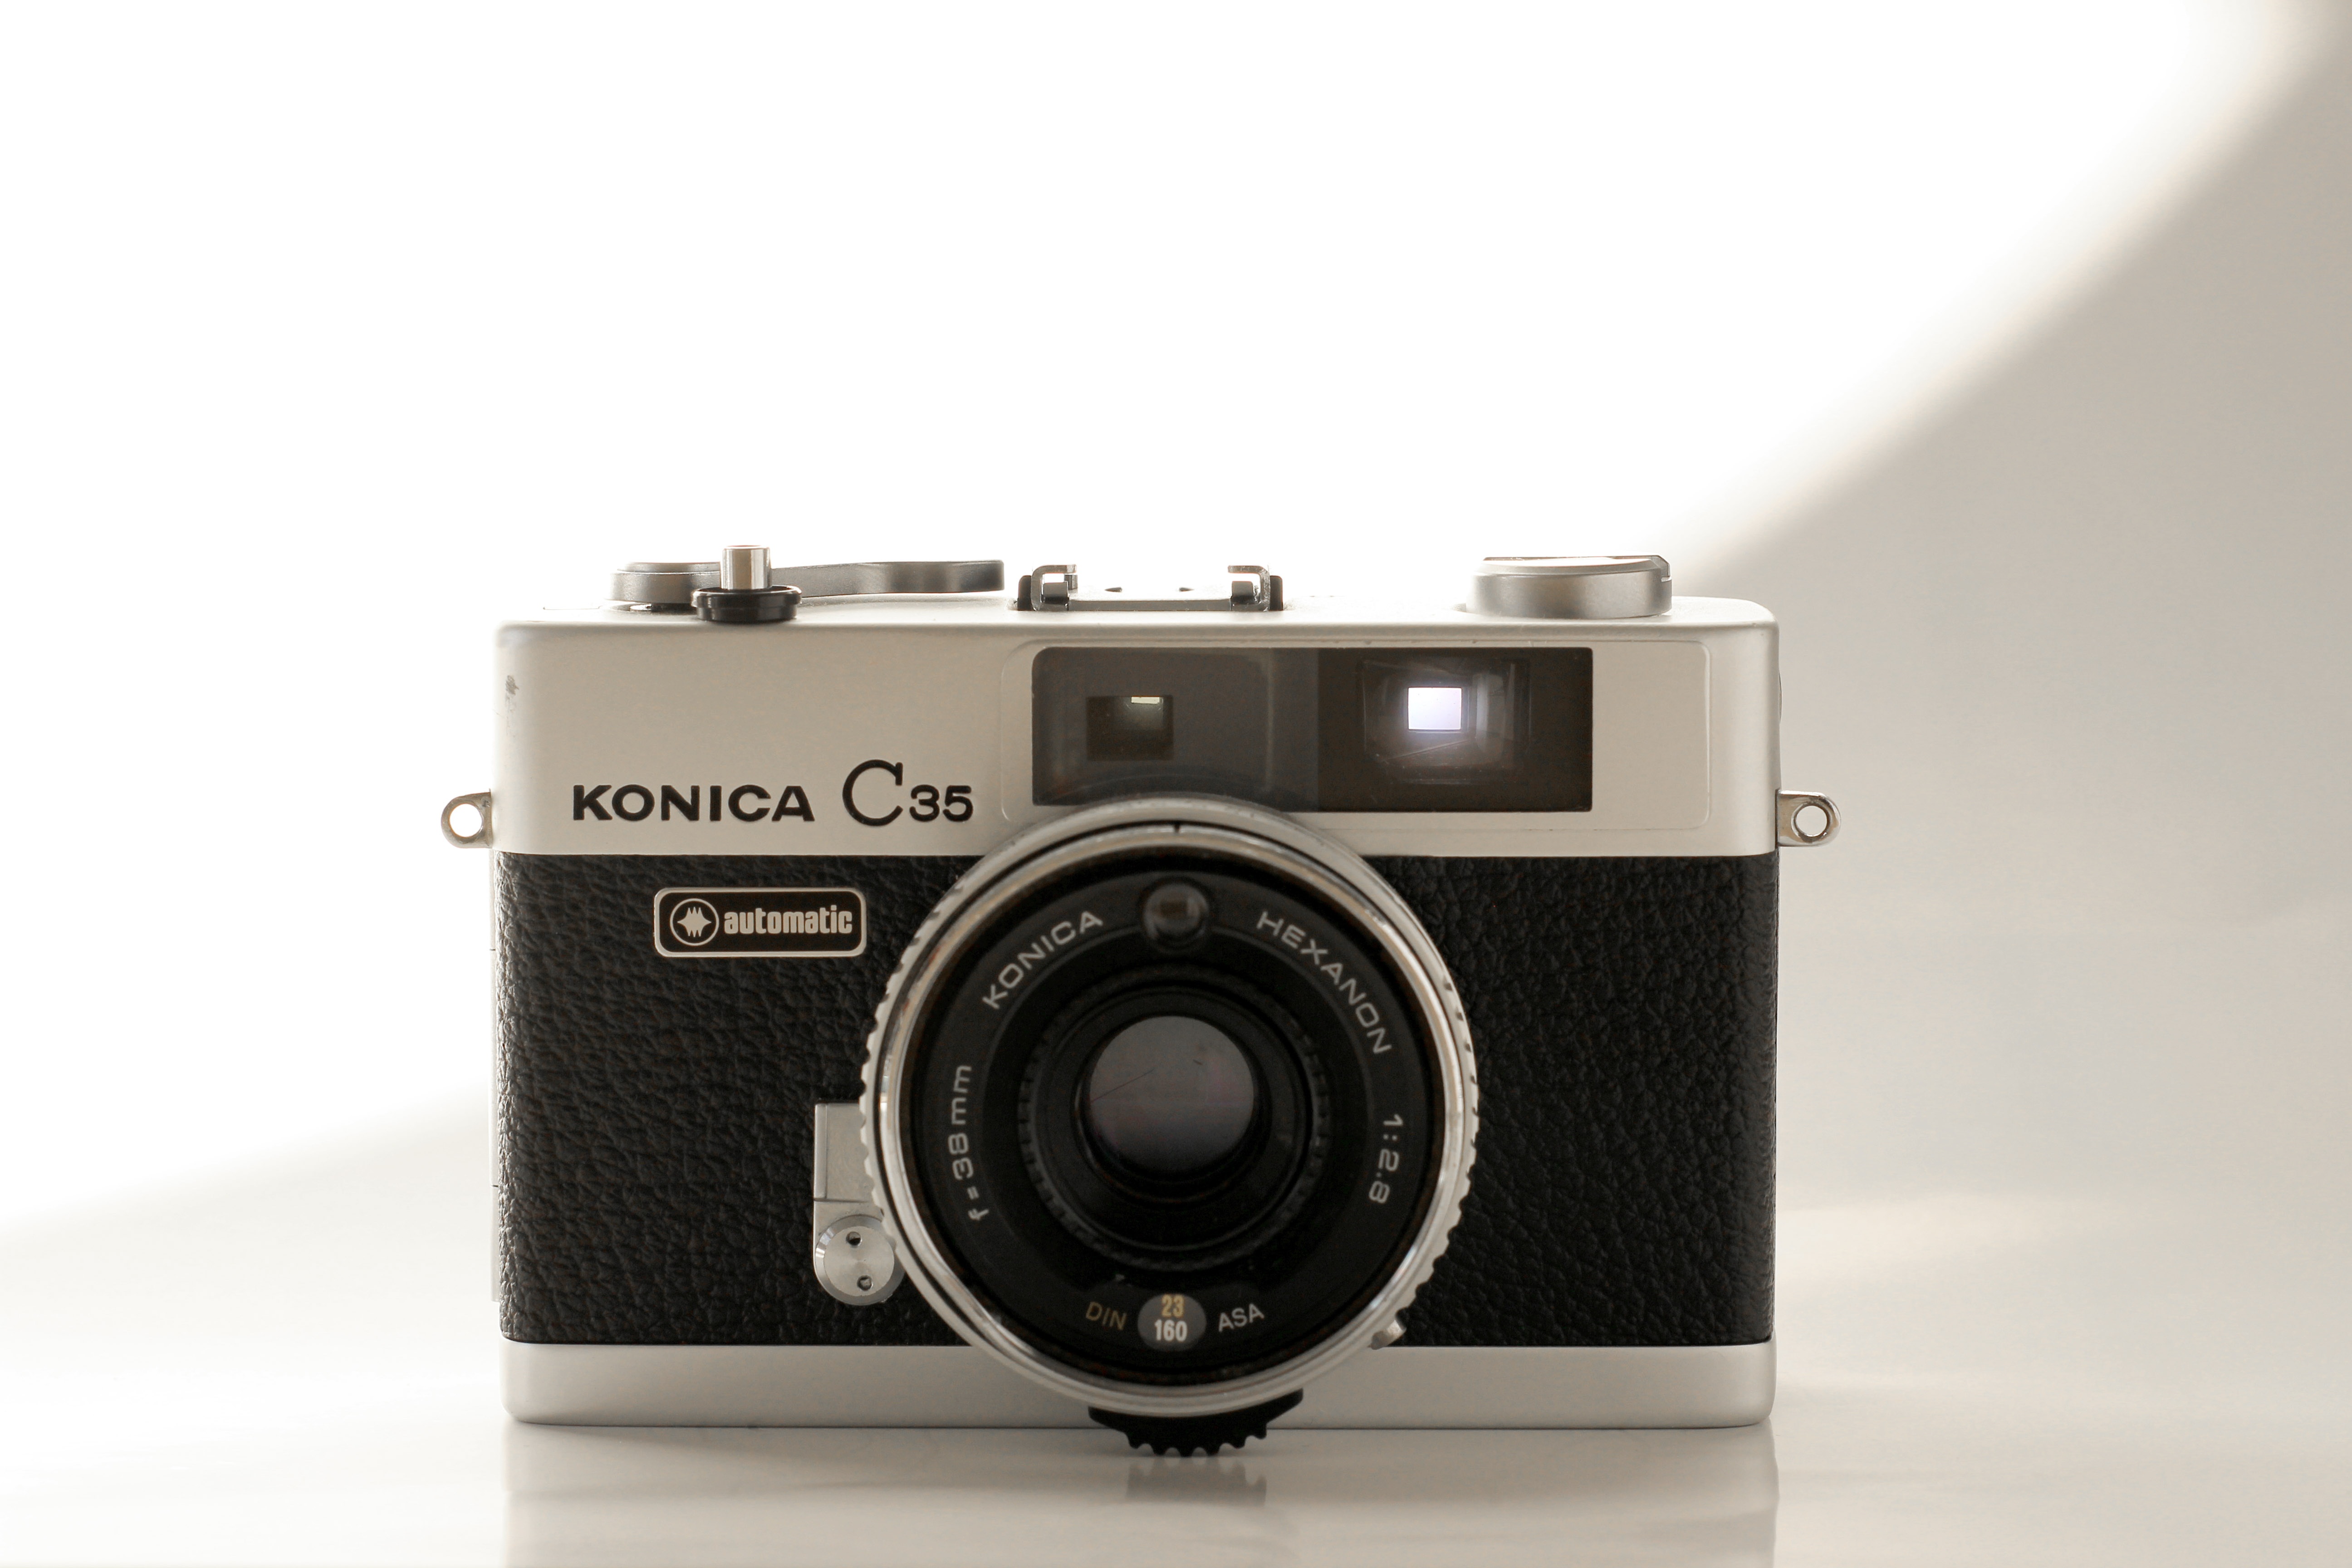
camera, photography, vintage, retro, old, film, analog, lens, nostalgia, old camera, hipster, product, digital camera, konica, photograph, camera lens, retro look, photo camera, rangefinder camera, analog camera, compact camera, cameras optics